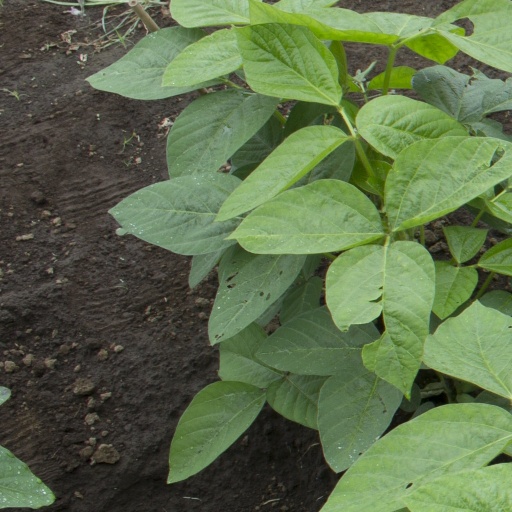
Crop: soybean